Violence against Indigenous peoples in Colombia

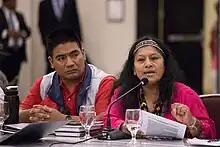
Aida Quilcue speaking on Indigenous rights in the context of peace agreements with the Colombian government.

The Indigenous peoples of Colombia have been subjected to incredible violence in recent decades, ranging from massacres by armed groups to the targeted killings of Indigenous activists and politicians. Mineral, crop and energy resources on native land have been a driving force behind conflicts in Colombia since its founding, and continue to fuel violence against Indigenous peoples into the present day. In the context of the Colombian conflict, the violence against activists is linked to armed groups vying for control in the aftermath of the 2016 peace deal with the Colombian government, leading to a near-complete absence of the state in parts of Colombia. In some areas of Colombia, a motive for killing activists is the belief that they may be working with an opposing armed group. In others, it is because activists support plans to replace cocaine crops with food, and potentially damage the drug economy, or because they support plans to recover land stolen in the conflict.